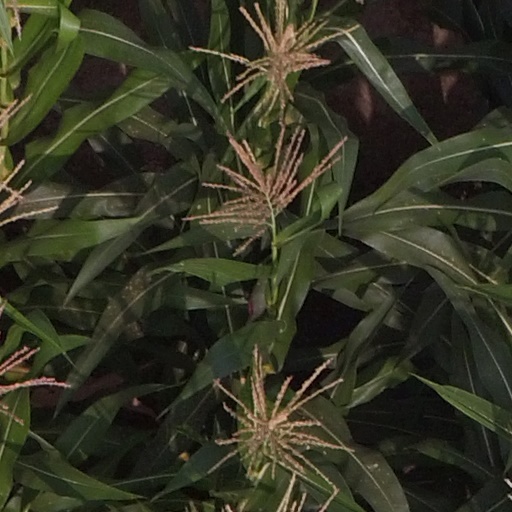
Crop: maize; corn